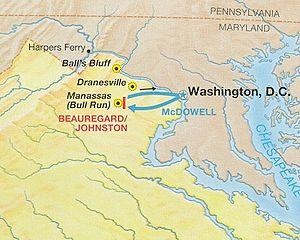
Les campagnes de la guerre de Sécession regroupent en ensembles stratégiques cohérents du point de vue chronologique, géographique, militaire et historique, les manœuvres militaires et les combats de la guerre de Sécession. Chaque campagne résulte, le plus souvent, d'une stratégie délibérée de la part d'au moins un des belligérants et mobilise un nombre important d'unités et de moyens logistiques, dans la durée.
Le théâtre oriental de la guerre de Sécession incluait les États de Virginie, Virginie-Occidentale, Maryland et Pennsylvanie, le district de Columbia, ainsi que les ports et fortifications de la côte de Caroline du Nord. Les opérations militaires qui touchèrent l'intérieur de la Caroline du Nord en 1865 font partie du théâtre occidental, tandis que les autres zones côtières de la façade atlantique font partie du théâtre Bas Littoral.